Piper PT-1

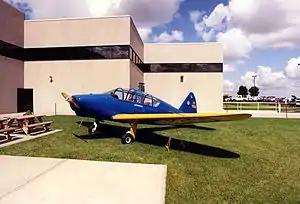

The Piper PT-1 was a 1940s American two-seat primary training monoplane designed and built by Piper Aircraft at Lock Haven. A low-wing tandem two-seat monoplane, the PT-1 was the first Piper aircraft to have a low-wing. It had a fabric covering over an all-metal fuselage frame and wooden spar wings and tail unit. The PT-1 had a retractable tailwheel landing gear and was powered by a Franklin 6AC-2980D engine. No further aircraft were built. A four-seat development was designed as the Piper PWA-6 which did not go into production either.